State Security Investigations Service

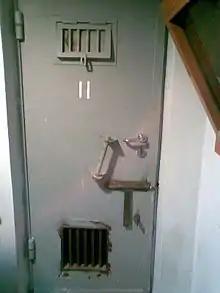
An underground cell in State Security Investigations Service

The SSI was a branch of the Interior Ministry in Egypt with an official aim of protecting the security of Egypt. The SSI had many official bureaus that provide its public face: an "Investigative Bureau" in the Lazoghli section of Cairo, a "Supreme State Security Court" in Giza, a "Supreme State Security Prosecution" ("Niyabat Amn al-Dawl a al-'Ulya"), etc. A diplomatic cable sent in 2007 published by "The Daily Telegraph" as part of the leak of classified US diplomatic cables discussed what the then SSI head called the "excellent and strong" cooperation between the SSI and the United States FBI. The cable also discussed the benefit the SSI derived from training opportunities at the FBI's Quantico, Virginia headquarters.